Gabriel de Broglie

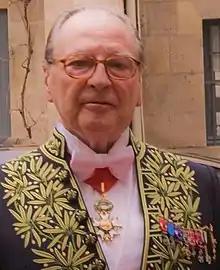
De Broglie in 2010

Gabriel-Marie-Joseph-Anselme de Broglie-Revel (21 April 1931 – 8 January 2025) was a French historian and politician.